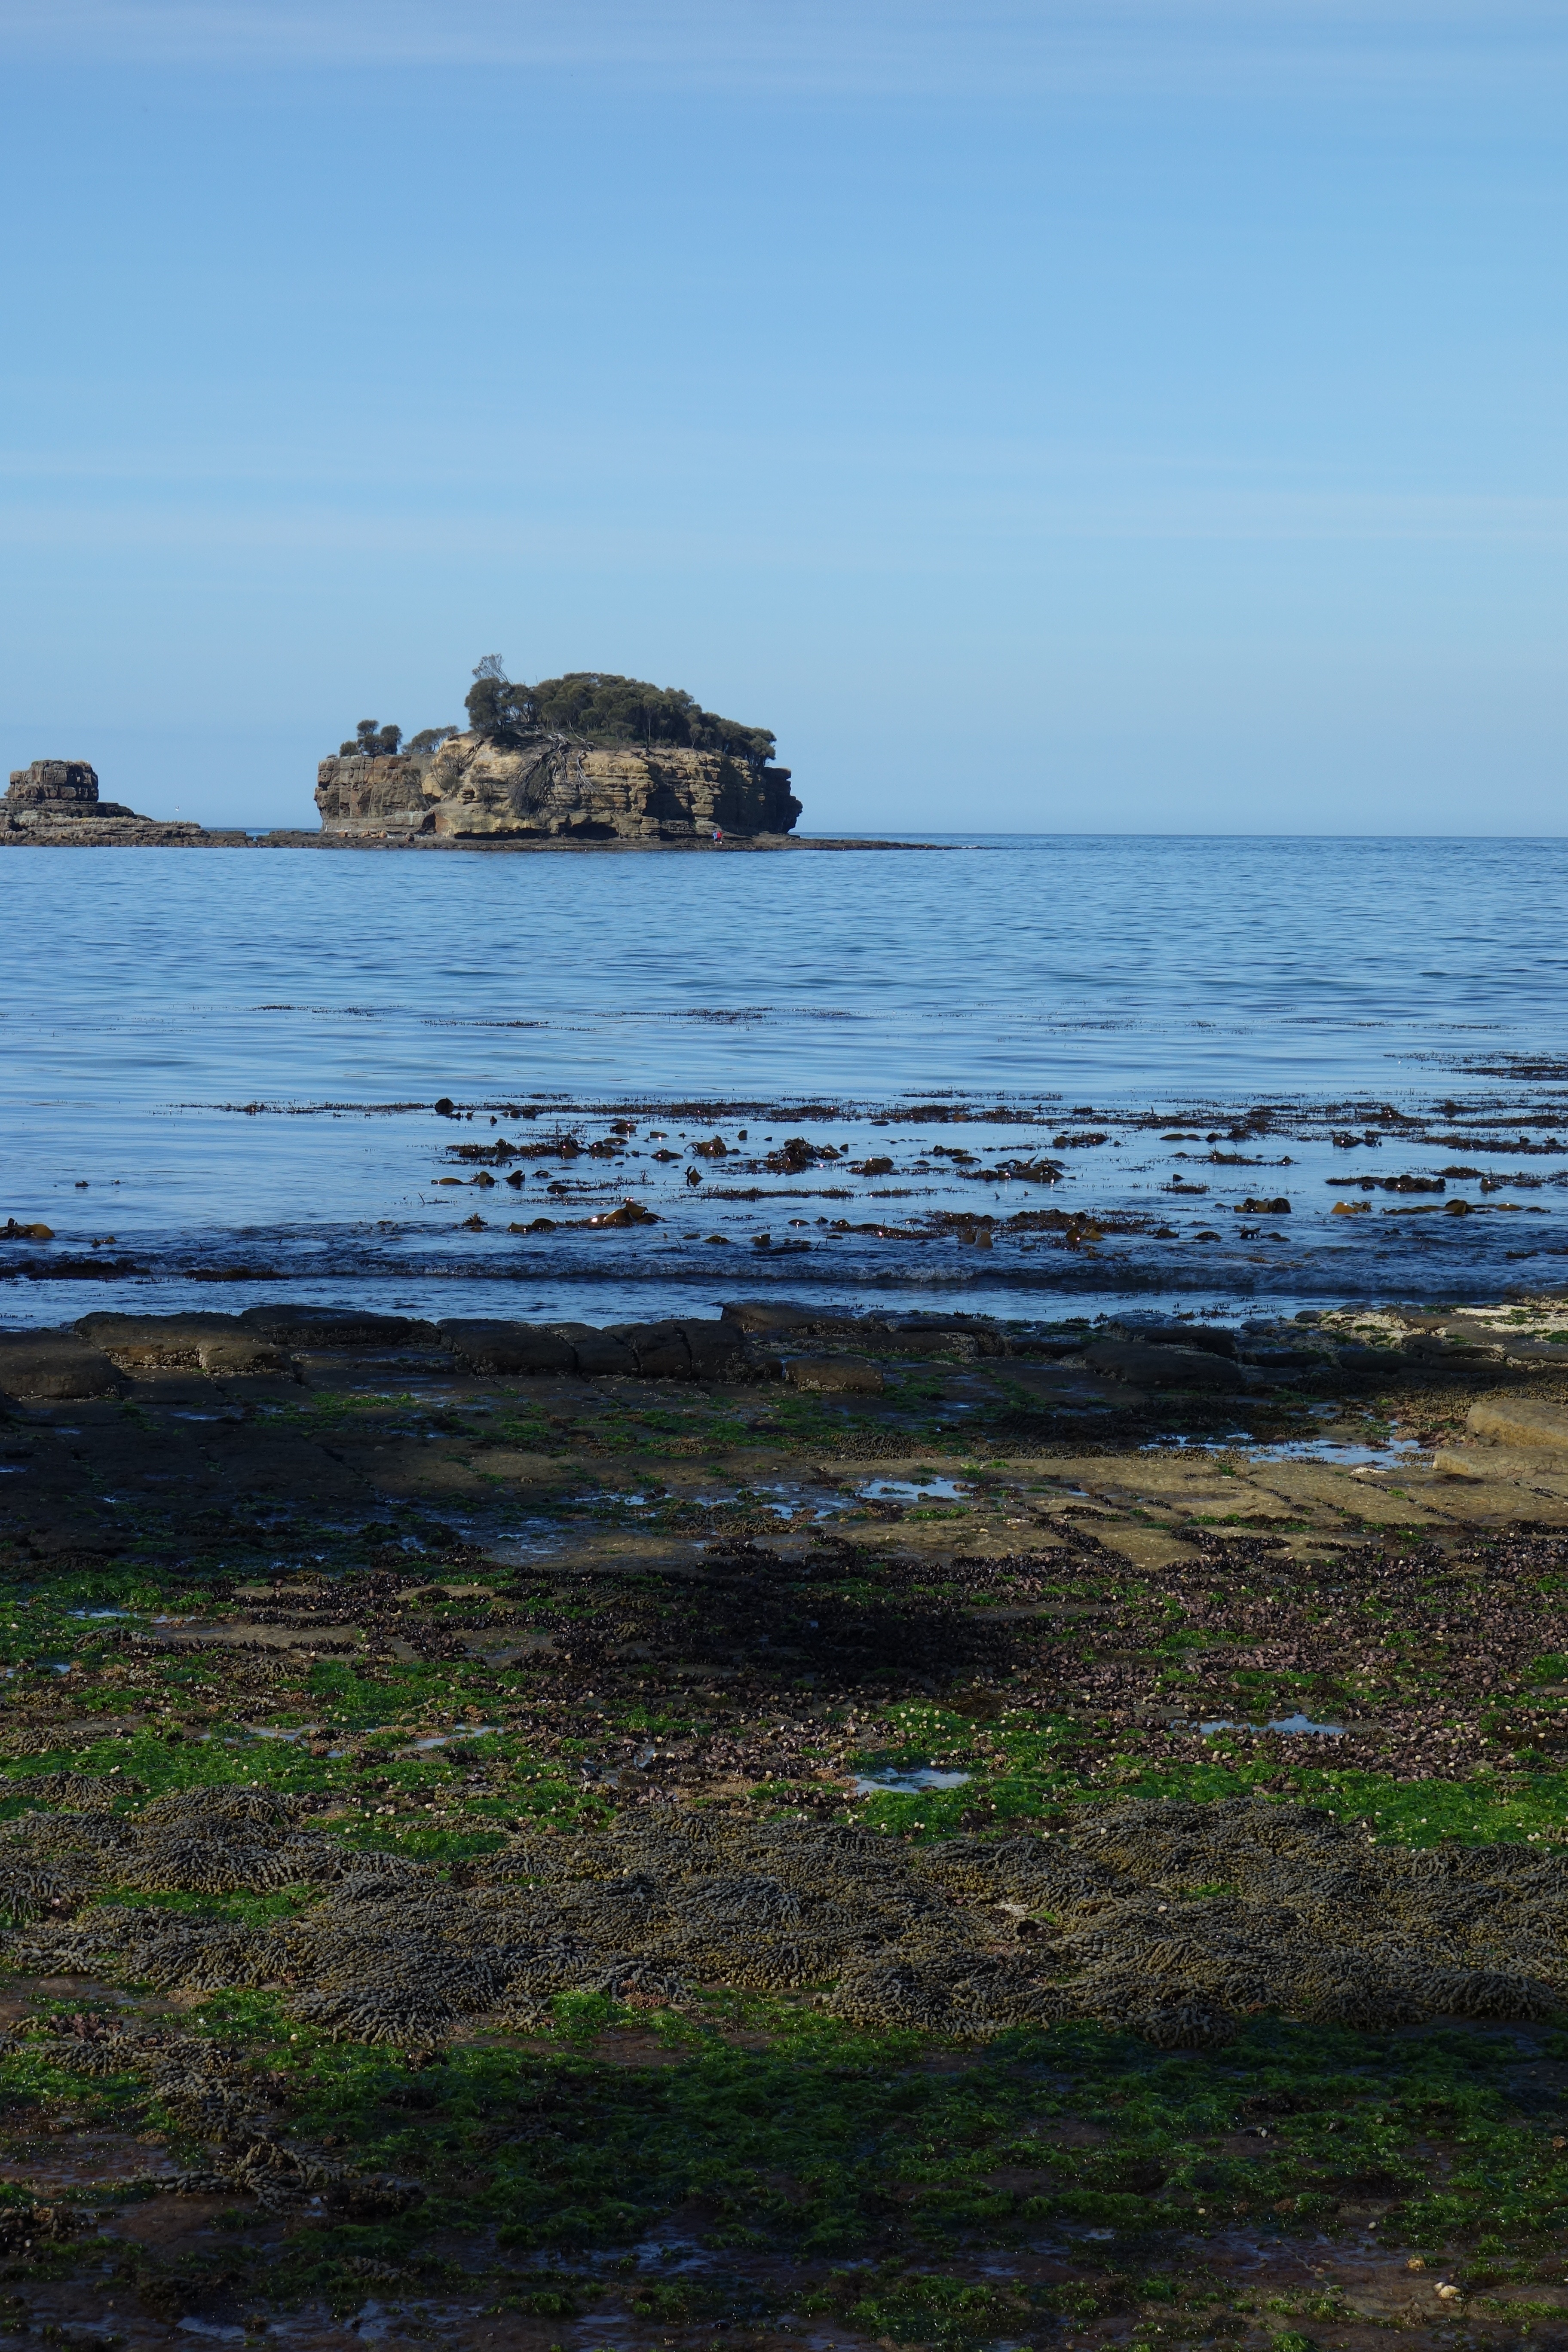
beach, sea, coast, water, rock, ocean, horizon, sky, shore, wave, cliff, cove, reflection, scenic, bay, terrain, material, body of water, habitat, loch, cape, landform